Lilias Mackinnon

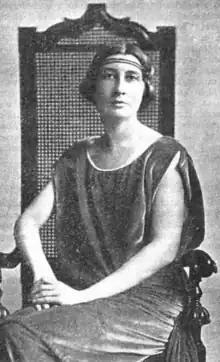
Lilias Mackinnon, from a 1923 publication

Lilias Livingstone Mackinnon LRAM (20 April 1889 – 1974) was a Scottish pianist and music educator.